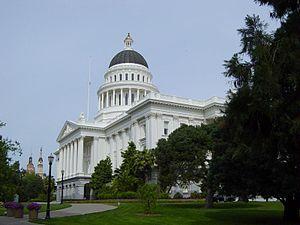
La ville de Sacramento est la capitale de l’État de Californie aux États-Unis. Située dans le comté du même nom, elle est fondée en décembre 1848 par John Sutter. Sacramento s’est développée à partir de la ruée vers l'or, durant laquelle elle était un centre commercial et agricole important. Lors du recensement de 2010, elle compte 470 956 habitants ; depuis lors, la ville se développe rapidement. En 2010, son agglomération urbaine comptait plus de 2 400 000 habitants. Elle est surnommée « Sacto » ou « Sac » par ses habitants. Le surnom « River City » est également utilisé ainsi que celui de « Sacratomato ».